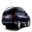
Label: automobile